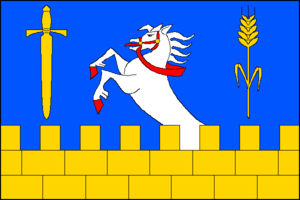
Borotice est une commune du district de Znojmo, dans la région de Moravie-du-Sud, en République tchèque. Sa population s'élevait à 429 habitants en 2019.